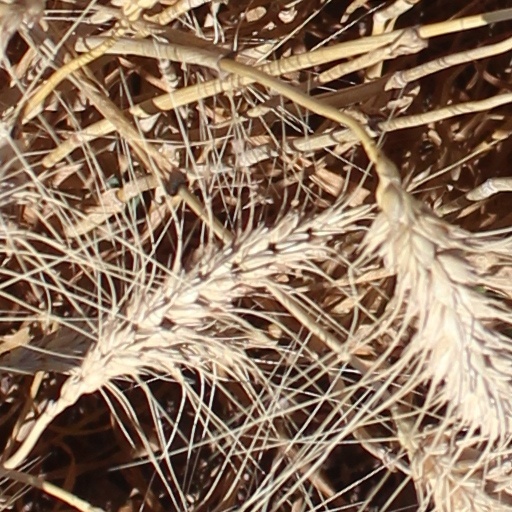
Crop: wheat